Christopher Wenner

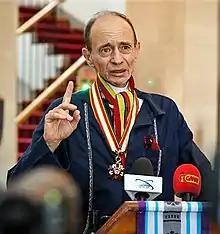
Wenner in 2019

Max Christopher Wenner, known as Christopher Wenner and later as Max Stahl (6 December 1954 – 28 October 2021), was a British journalist and television presenter. He was best known for filming an East Timorese demonstration and its aftermath that became known as the Santa Cruz massacre. His coverage of East Timor's struggle for independence is listed in UNESCO's Memory of the World international register as a "turning point" in the birth of a new nation.